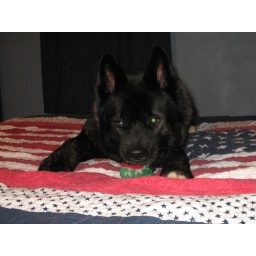
Ty Ty was acting silly tonight. He was running around the house with his ball. He is such a good boy.